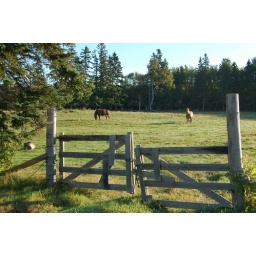
Fortune Bridge (Line of Lot Road) - horses in field